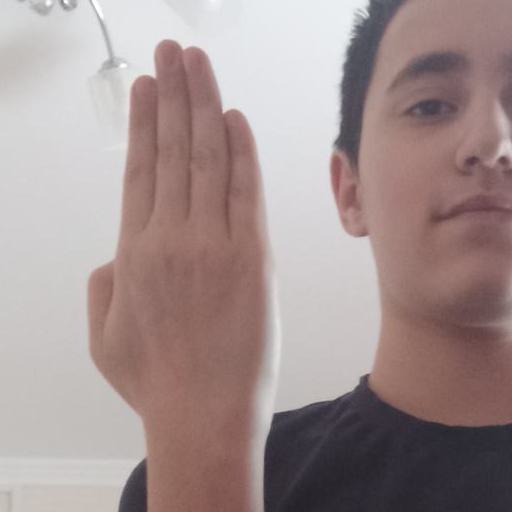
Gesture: stop_inverted